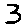
Label: 3